Age of Discovery

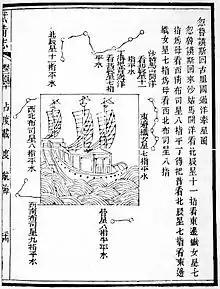
"Mao Kun map", believed to be based on Zheng He's travels, showing sailing directions between ports of SE Asia and as far as Malindi, in "Wu Bei Zhi" (1628)

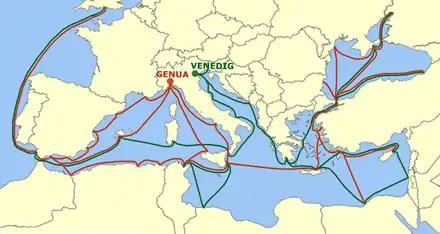
Genoese (red) and Venetian (green) maritime trade routes in the Mediterranean and Black Sea

A prelude to the Age of Discovery was a series of European expeditions crossing Eurasia by land in the late Middle Ages. The Mongols had threatened Europe, but Mongol states also unified much of Eurasia and, from 1206 on, the "Pax Mongolica" allowed safe trade routes and communication lines from the Middle East to China. The close Italian links to the Levant raised curiosity and commercial interest in countries which lay further east. There are a few accounts of merchants from North Africa and the Mediterranean, who traded in the Indian Ocean in late medieval times (see also ).